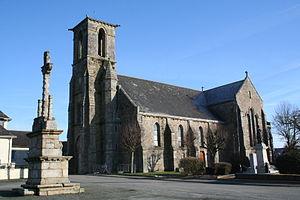
Carnoët [kaʁnwɛt] est une commune française située dans le département des Côtes-d'Armor, en région Bretagne. La commune abrite le site de la Vallée des saints.
La liste des églises des Côtes-d'Armor recense de la manière la plus complète possible les églises, cathédrales et basiliques situées dans le département français des Côtes-d'Armor.